Esteban Muth

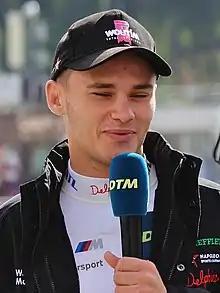
Muth in 2022

Esteban Muth (born 30 October 2001) is a Belgian-German racing driver who currently drives for Walkenhorst Motorsport in Deutsche Tourenwagen Masters.